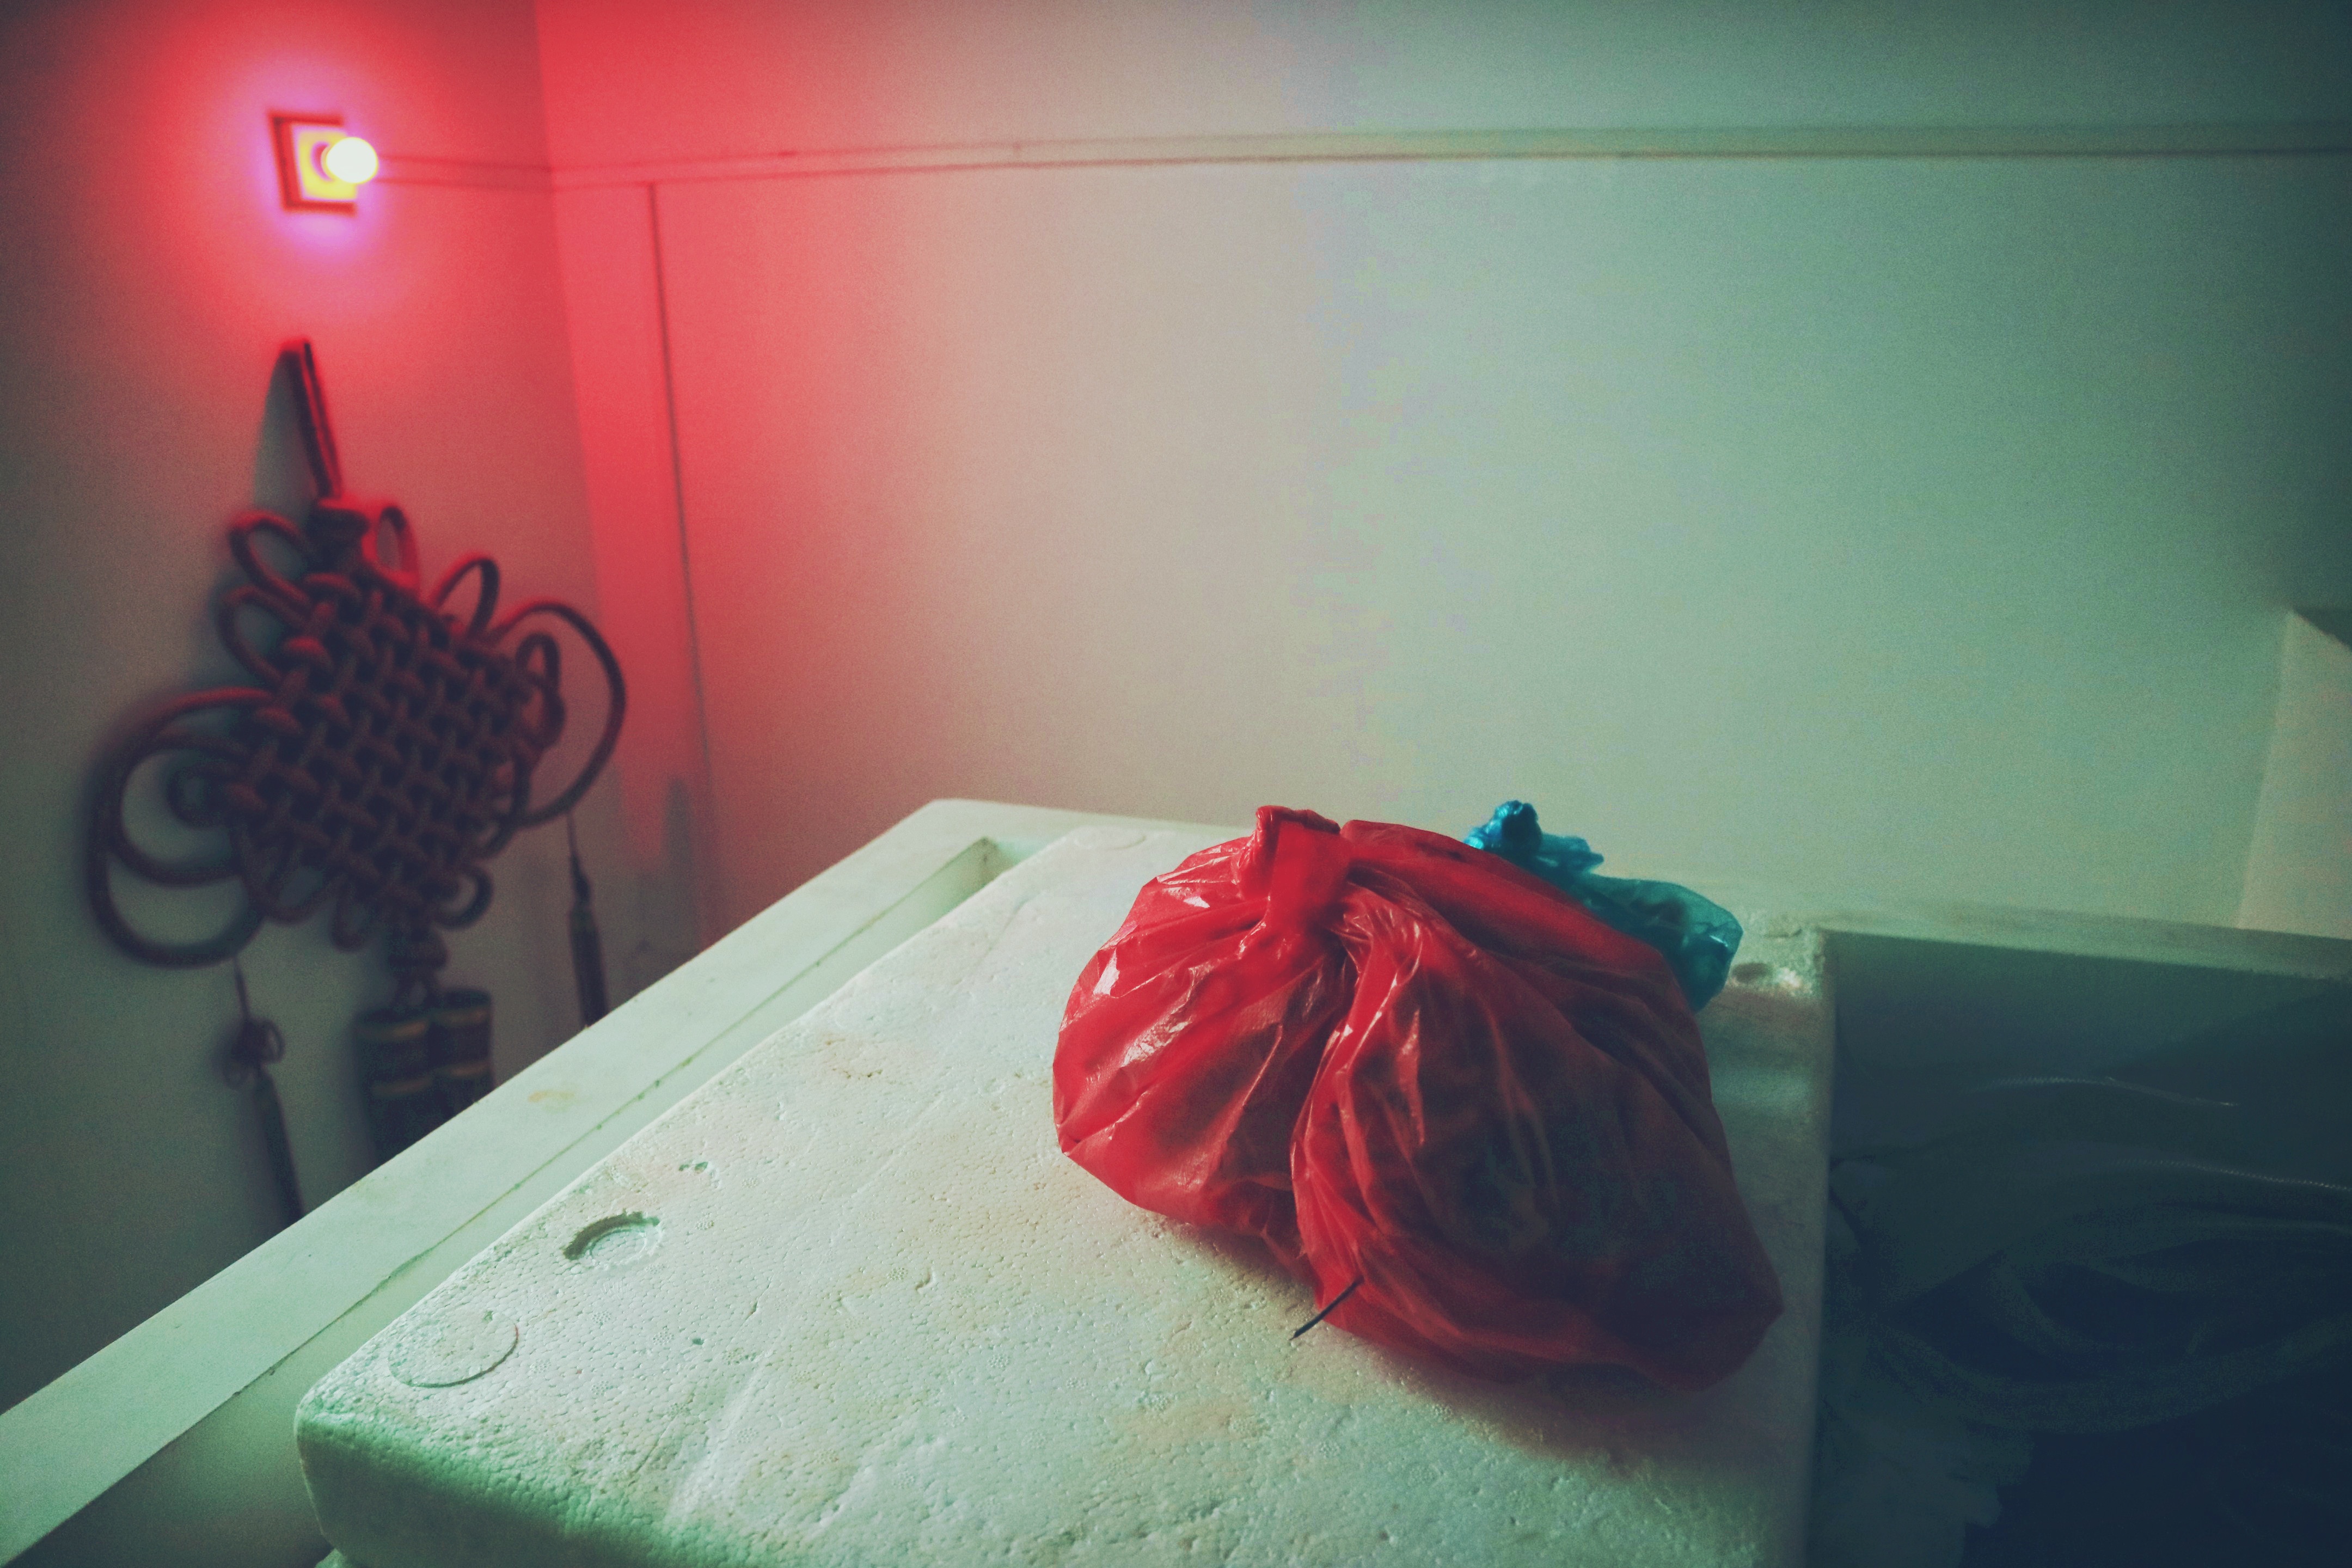
light, green, red, color, blue, room, lighting, shape